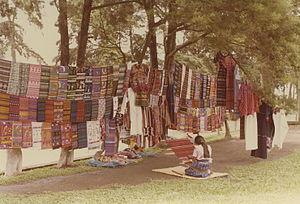
Tissage traditionnel, Guatemala. Norsk nynorsk: Tradisjonell veving i Guatemala. Polski: Tradycyjne tkaniny gwatemalskie Română: Croşetare tradiţională în Guatemala Tiếng Việt: Đồ dệt truyền thống, Guatemala
Un métier à tisser est une machine utilisée par un tisserand pour fabriquer du tissu. Il peut être industriel comme dans l'industrie textile, ou manuel.
Le Guatemala, ou Guatémala, en forme longue la république de Guatemala, en espagnol : República de Guatemala, est un pays d'Amérique centrale entouré par le Mexique, le Belize, la mer des Caraïbes, le Honduras, le Salvador et l'océan Pacifique. Il fait partie de l'Amérique latine. Son nom vient du nahuatl Cuauhtēmallān, qui peut se traduire par « lieu rempli d'arbres» et signifie peut-être « pays des Quichés ».